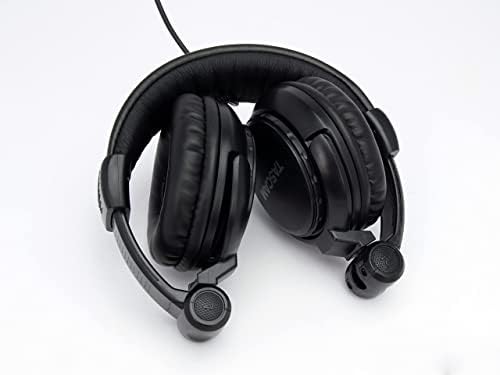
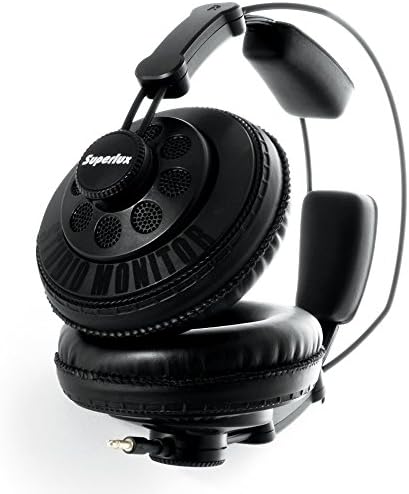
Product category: headphones
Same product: no